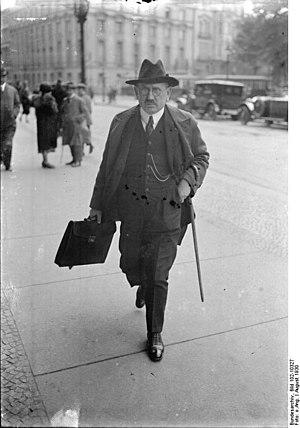
La fonction de ministre-président de Prusse est une fonction officielle du royaume de Prusse.